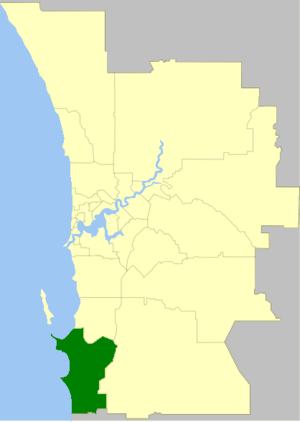
La Cité de Rockingham est une zone d'administration locale siguée dans la banlieue de Perth, en Australie-Occidentale. La Cité de Rockingham se trouve à environ cinquante kilomètres au sud du centre-ville.